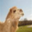
Label: camel